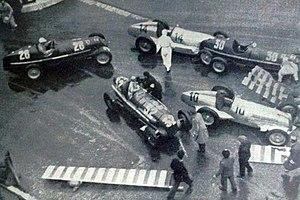
Grand Prix de Monaco 1936, carambolage à La Chicane sous la pluie (G. à D. Tadini, Trossi, von Brauchitsch, Farina et Chiron).